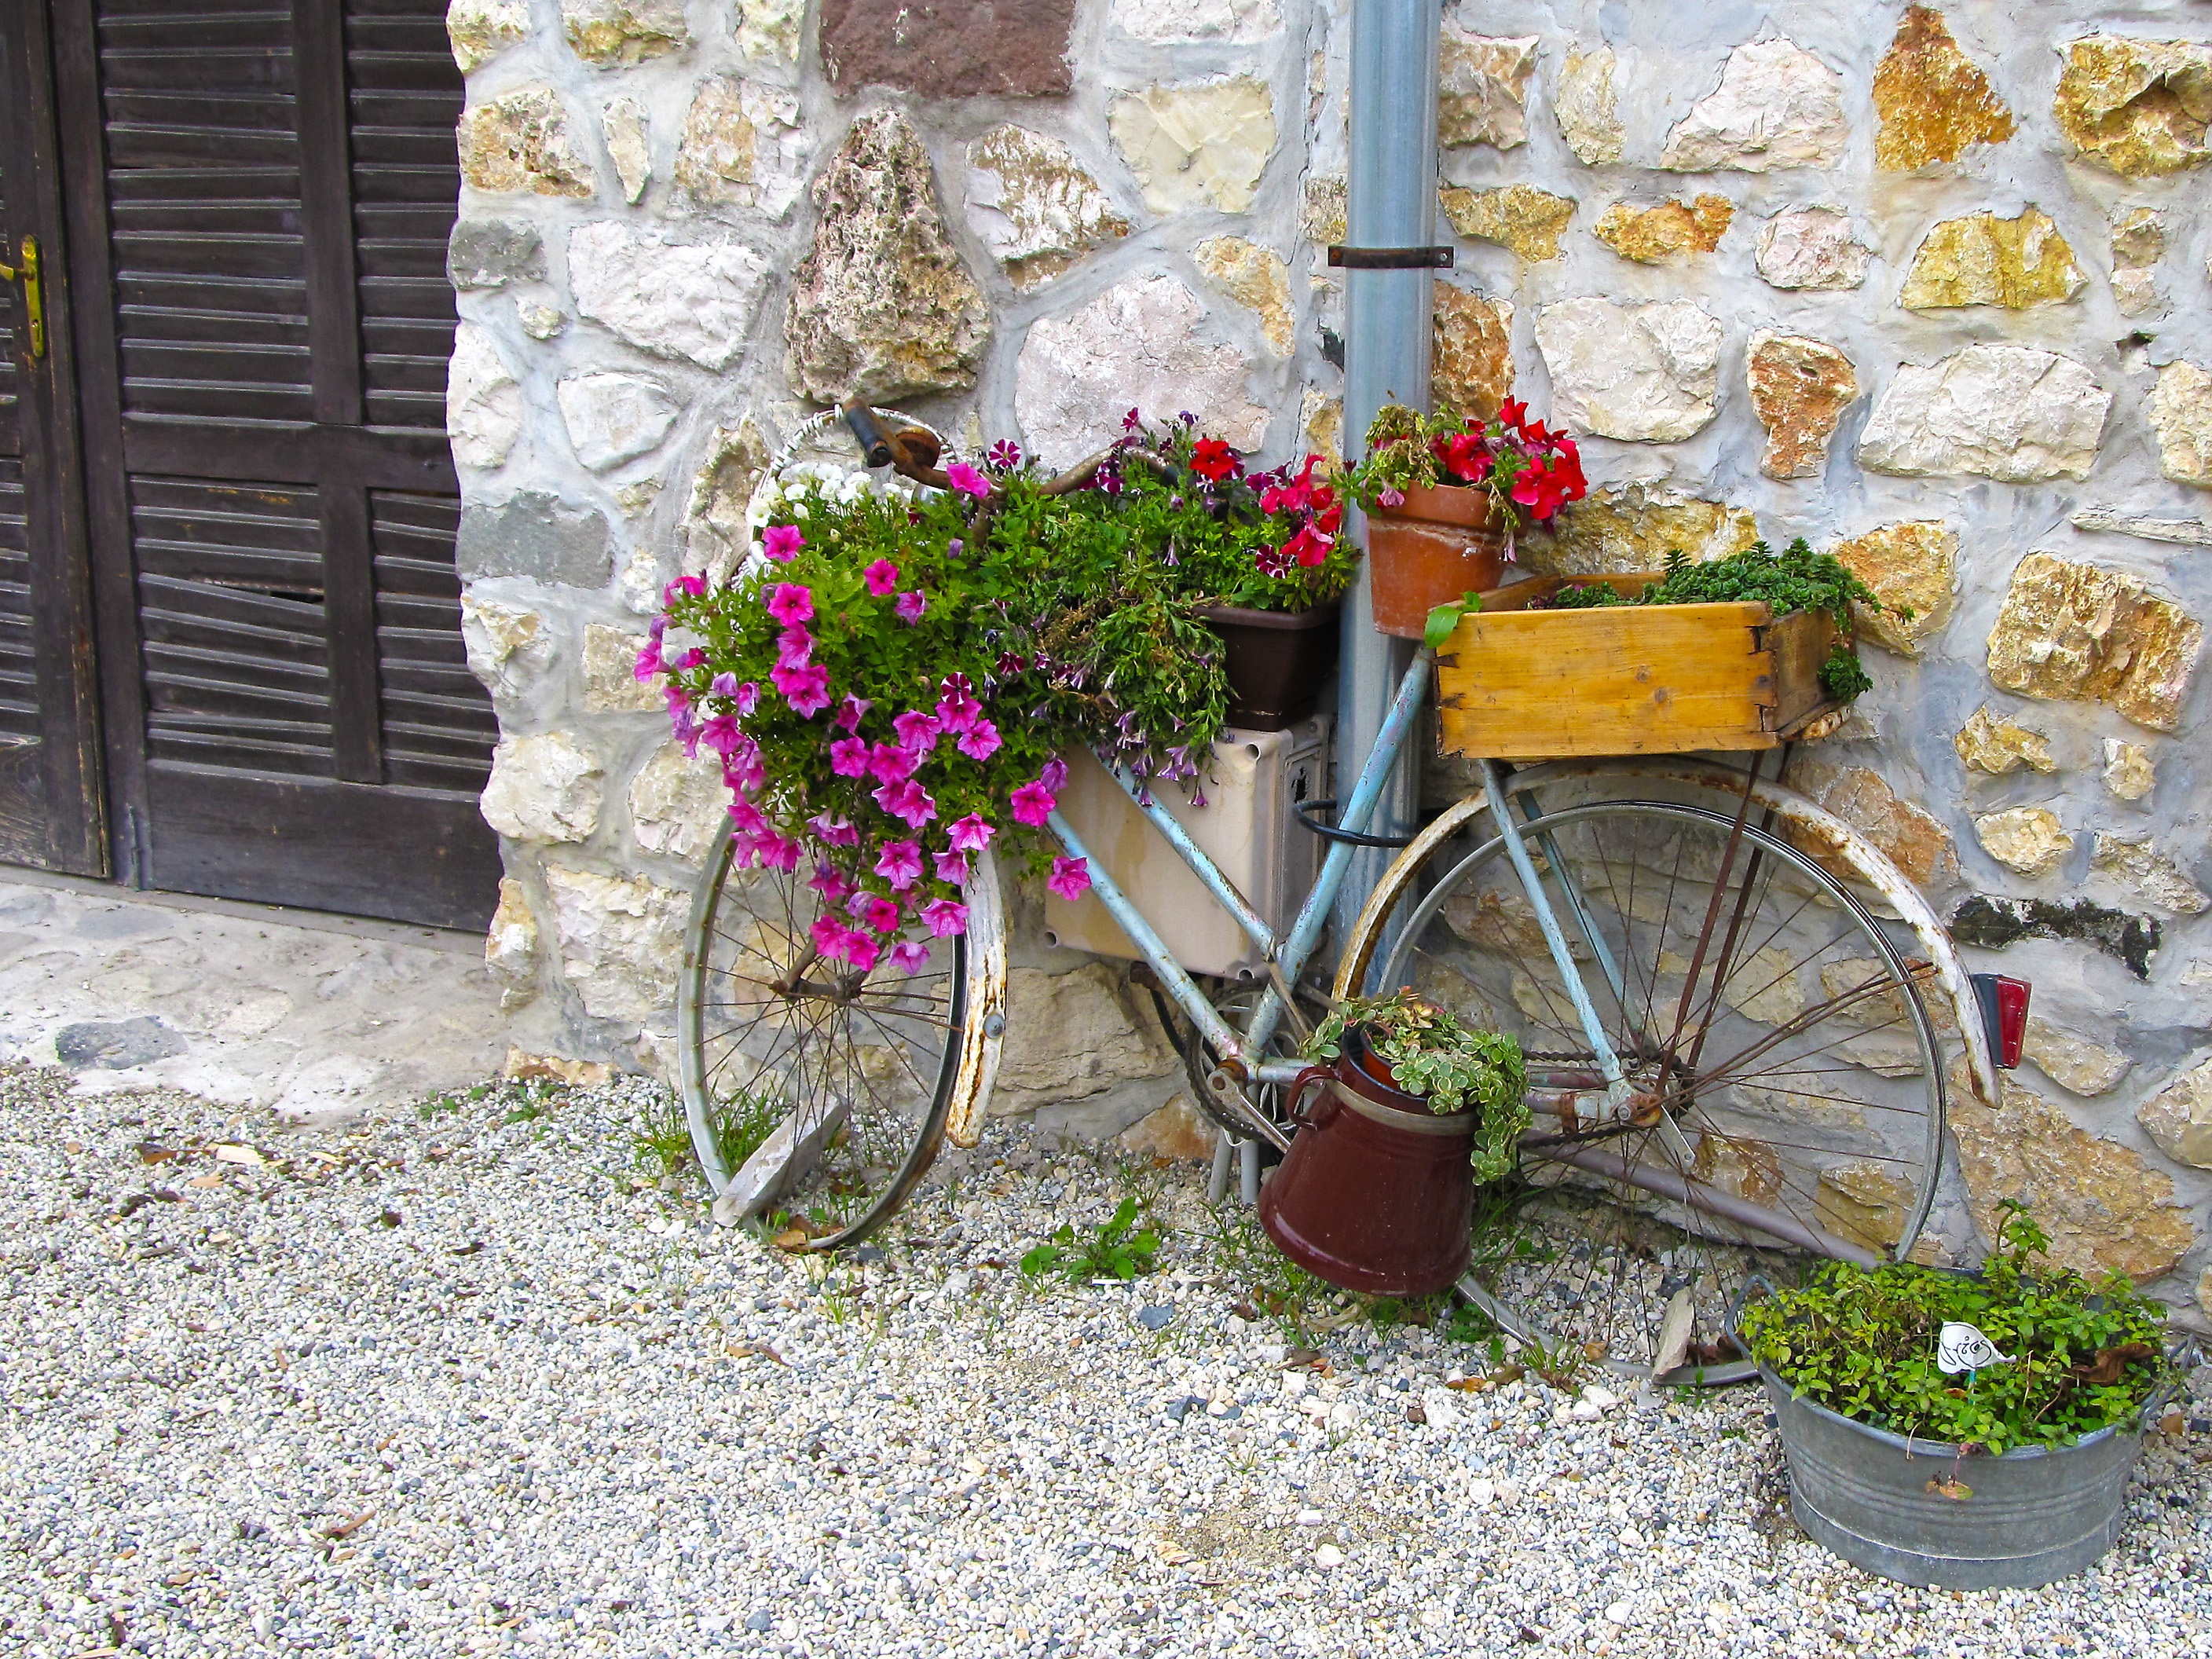
plant, flower, wall, cottage, autumn, backyard, cozy, garden, yard, old bike, creative decor, flower stand